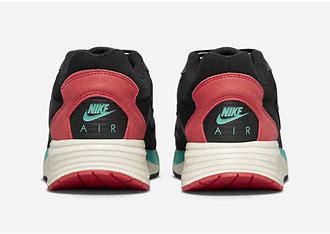
Brand: Nike
Model: Air Max Solo